Emeraldia

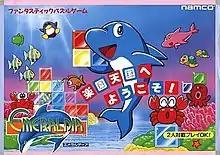
Promotional flyer

is a puzzle arcade game released by Namco in 1993; it runs on both the Namco NA-1 and NA-2 hardware boards. It was available as one of the first four games to be released on the Wii Virtual Console in March 2009. It was also re-released in April 2024 as part of the "Arcade Archives" series for the PlayStation 4 and Nintendo Switch, published by Hamster Corporation.